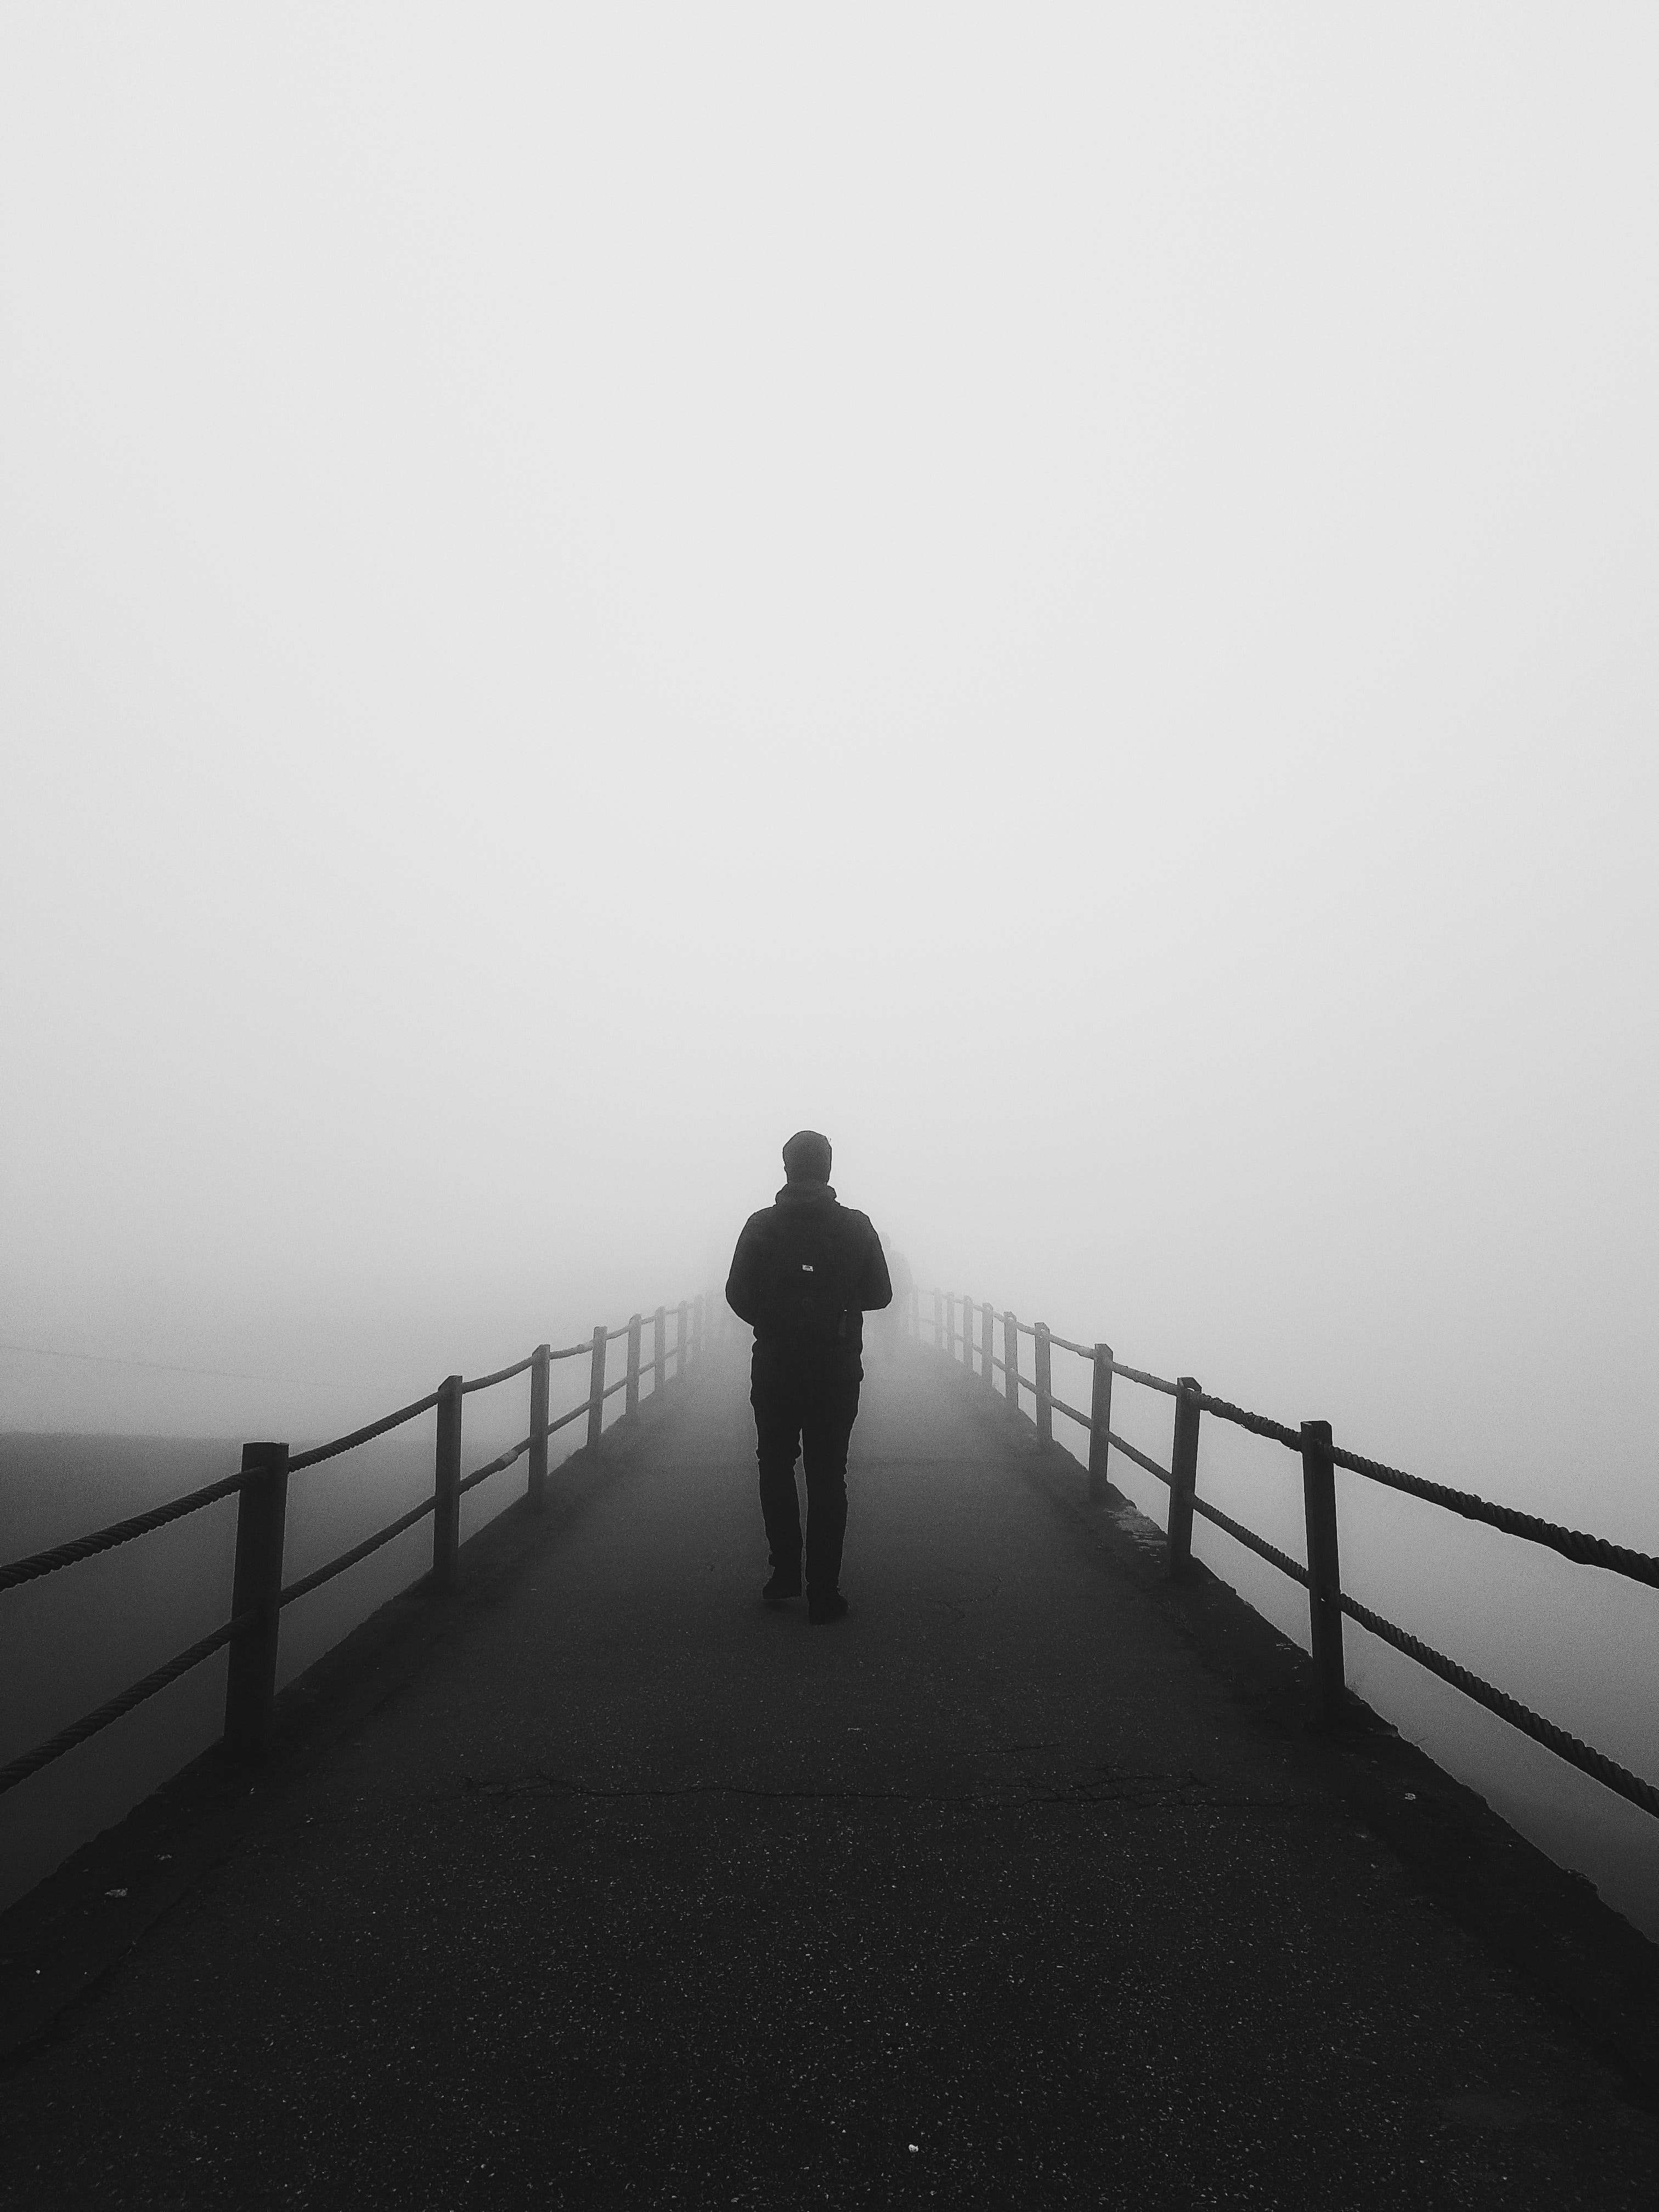
white, sky, atmospheric phenomenon, black, fog, mist, water, black and white, monochrome, cloud, morning, standing, sea, monochrome photography, guard rail, photography, ocean, atmosphere, calm, haze, winter, horizon, coast, pier, road, style